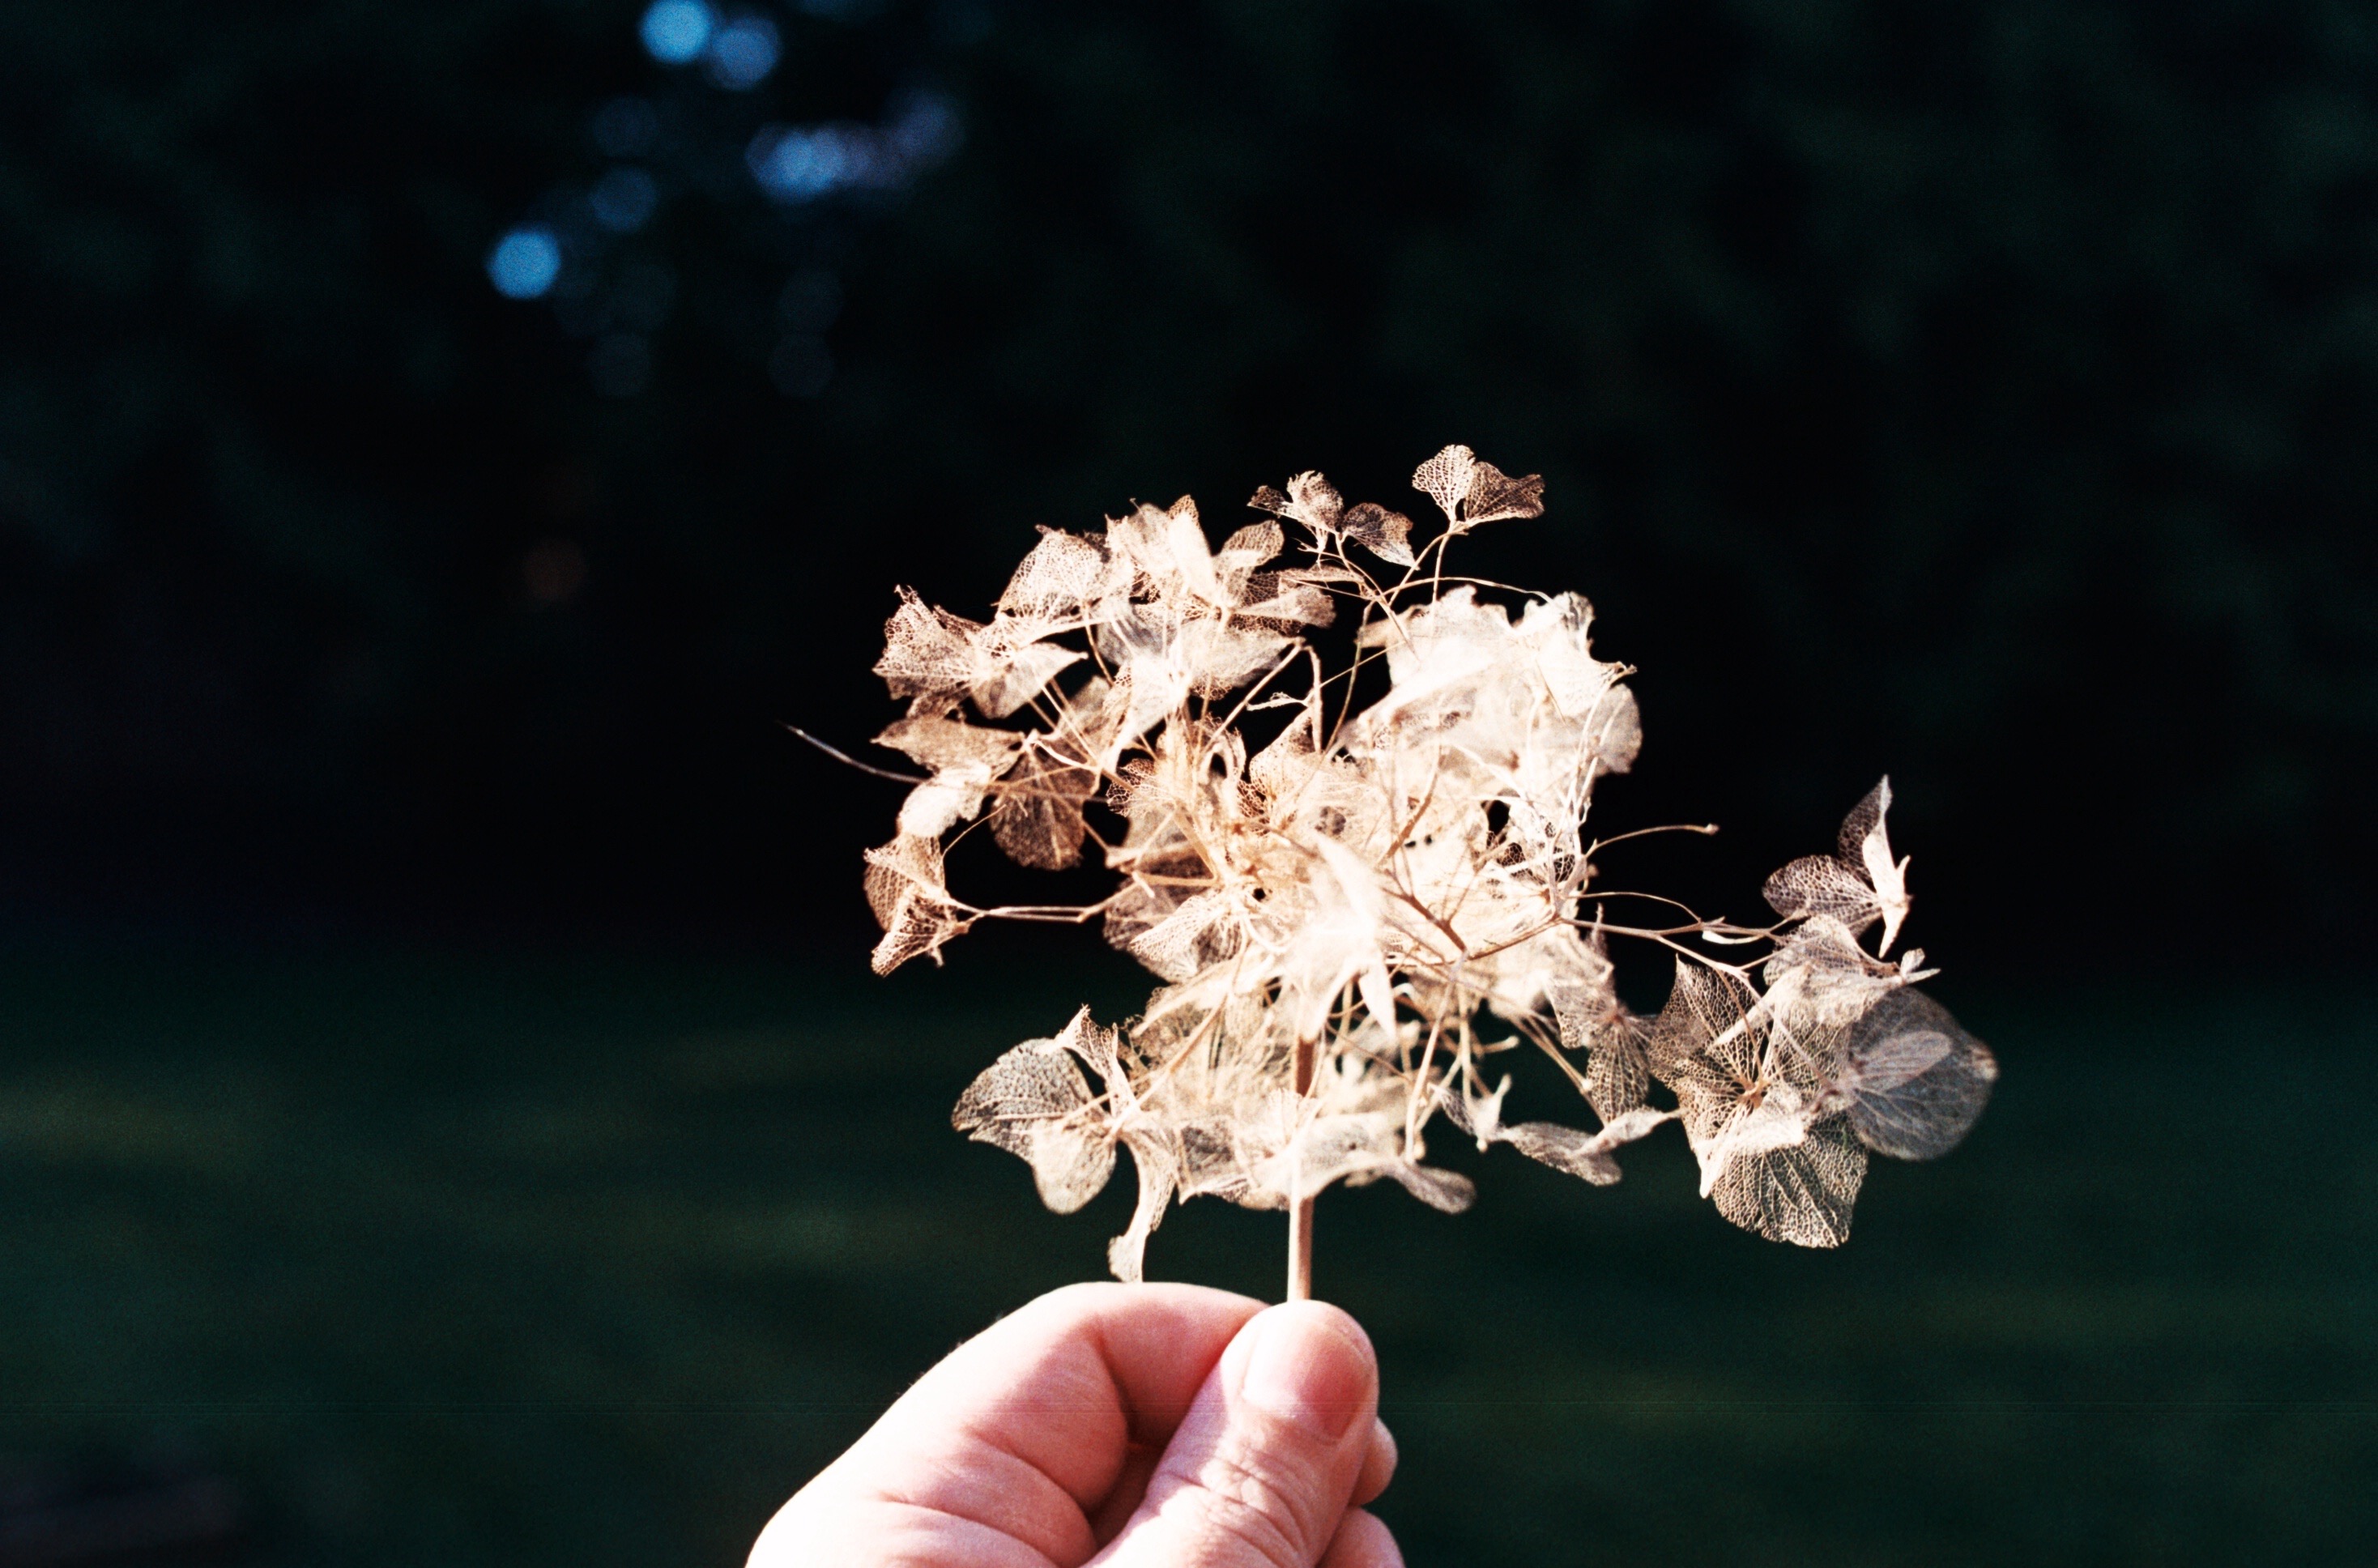
tree, nature, branch, blossom, light, plant, photography, sunlight, leaf, flower, petal, spring, autumn, darkness, lighting, flora, close up, macro photography